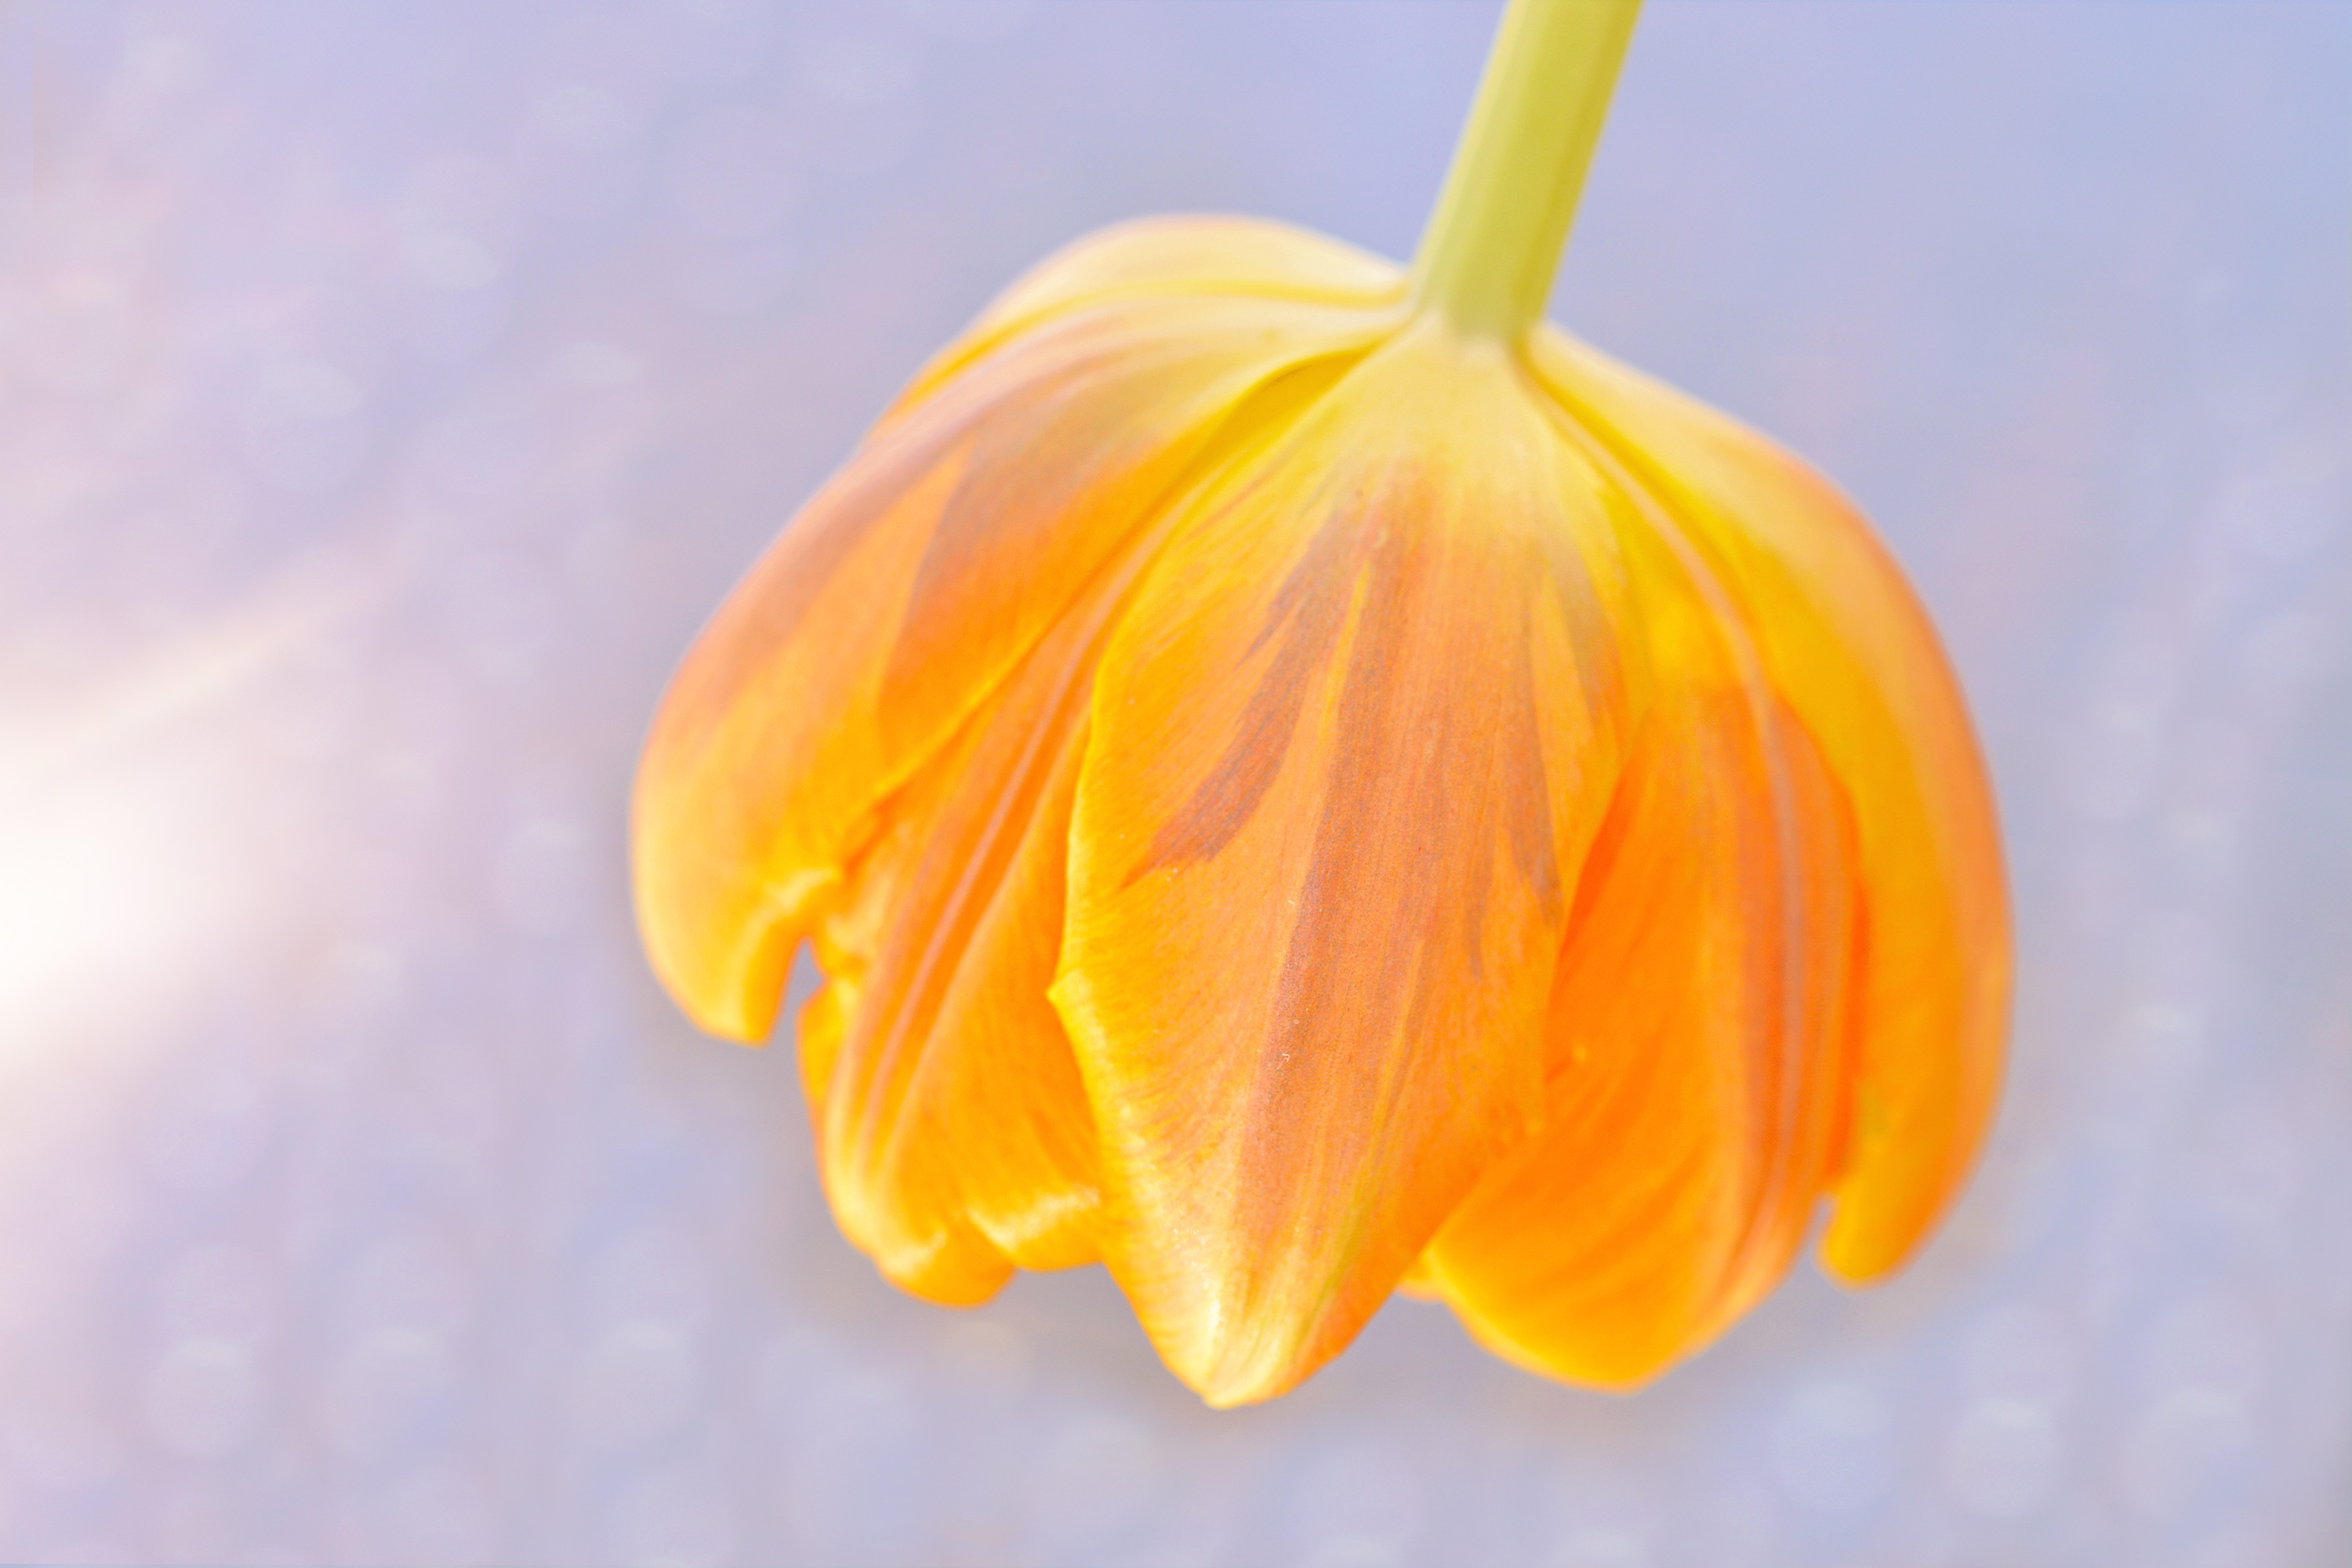
blossom, plant, sunlight, leaf, flower, petal, bloom, tulip, orange, produce, yellow, close, flora, close up, petals, spring flower, macro photography, orange flower, flowering plant, schnittblume, land plant